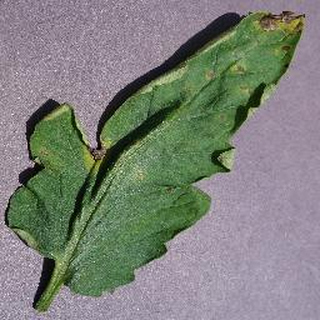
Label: tomato_septoria_leaf_spot